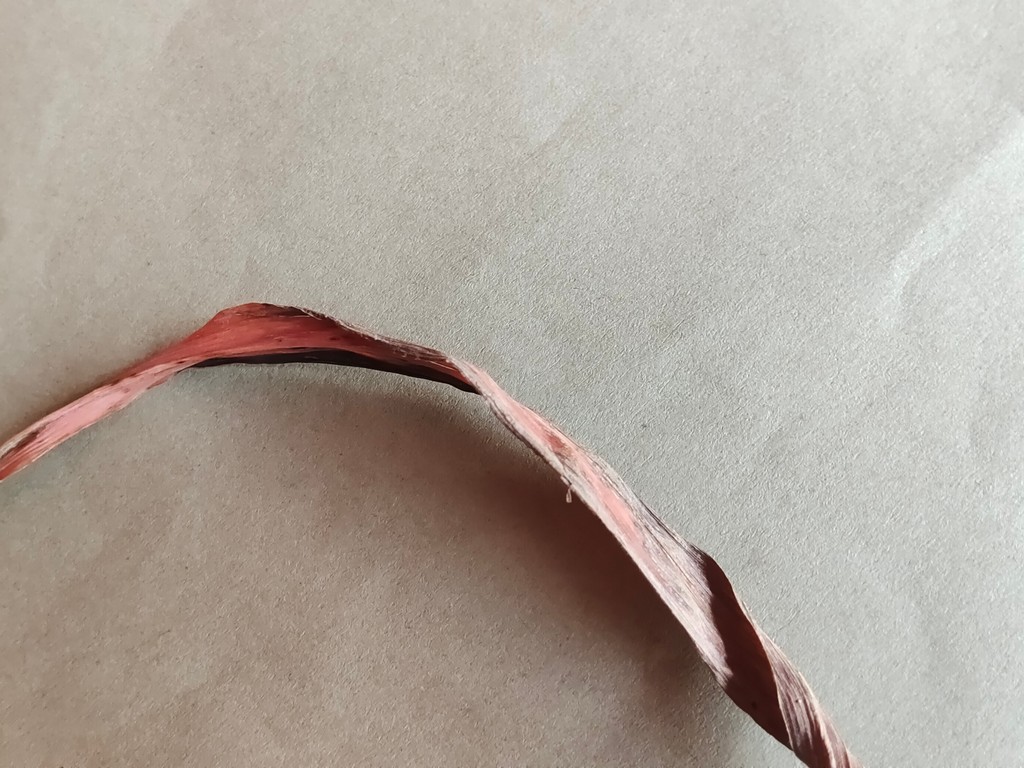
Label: Dried